Bai Suzhen

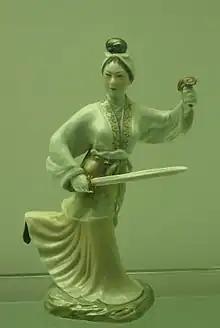
A Jingdezhen porcelain statue of Bai Suzhen, Hong Kong Museum of Art

Bai Suzhen, also known as Lady Bai, is a one-thousand-year-old white snake spirit and the title character of the "Legend of the White Snake", one of China's "four great folktales". The legend has been adapted into several Chinese operas, films, television series and other media. In some versions of the legend, Bai Suzhen becomes a goddess; her worshippers refer to her as Madam White Snake.